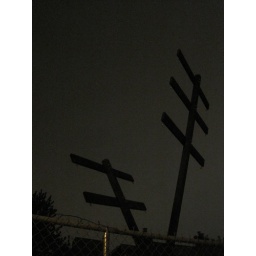
a night shot in red hook waiting for the bus